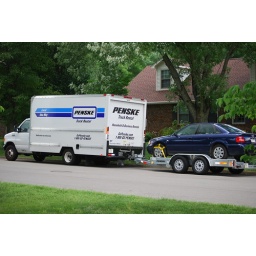
Moving van parked in front of Nick's house